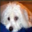
Label: dog